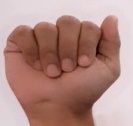
ASL sign: A